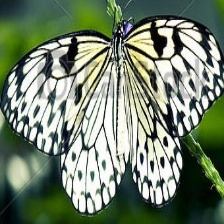
Species: PAPER KITE